Hervé Flandin

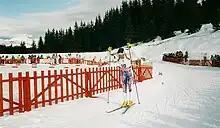

Hervé Flandin (born 4 June 1965 in Modane) is a former French biathlete. At the 1994 Winter Olympics in Lillehammer, he won a bronze medal with the French relay team, in "4 × 7.5 km relay".